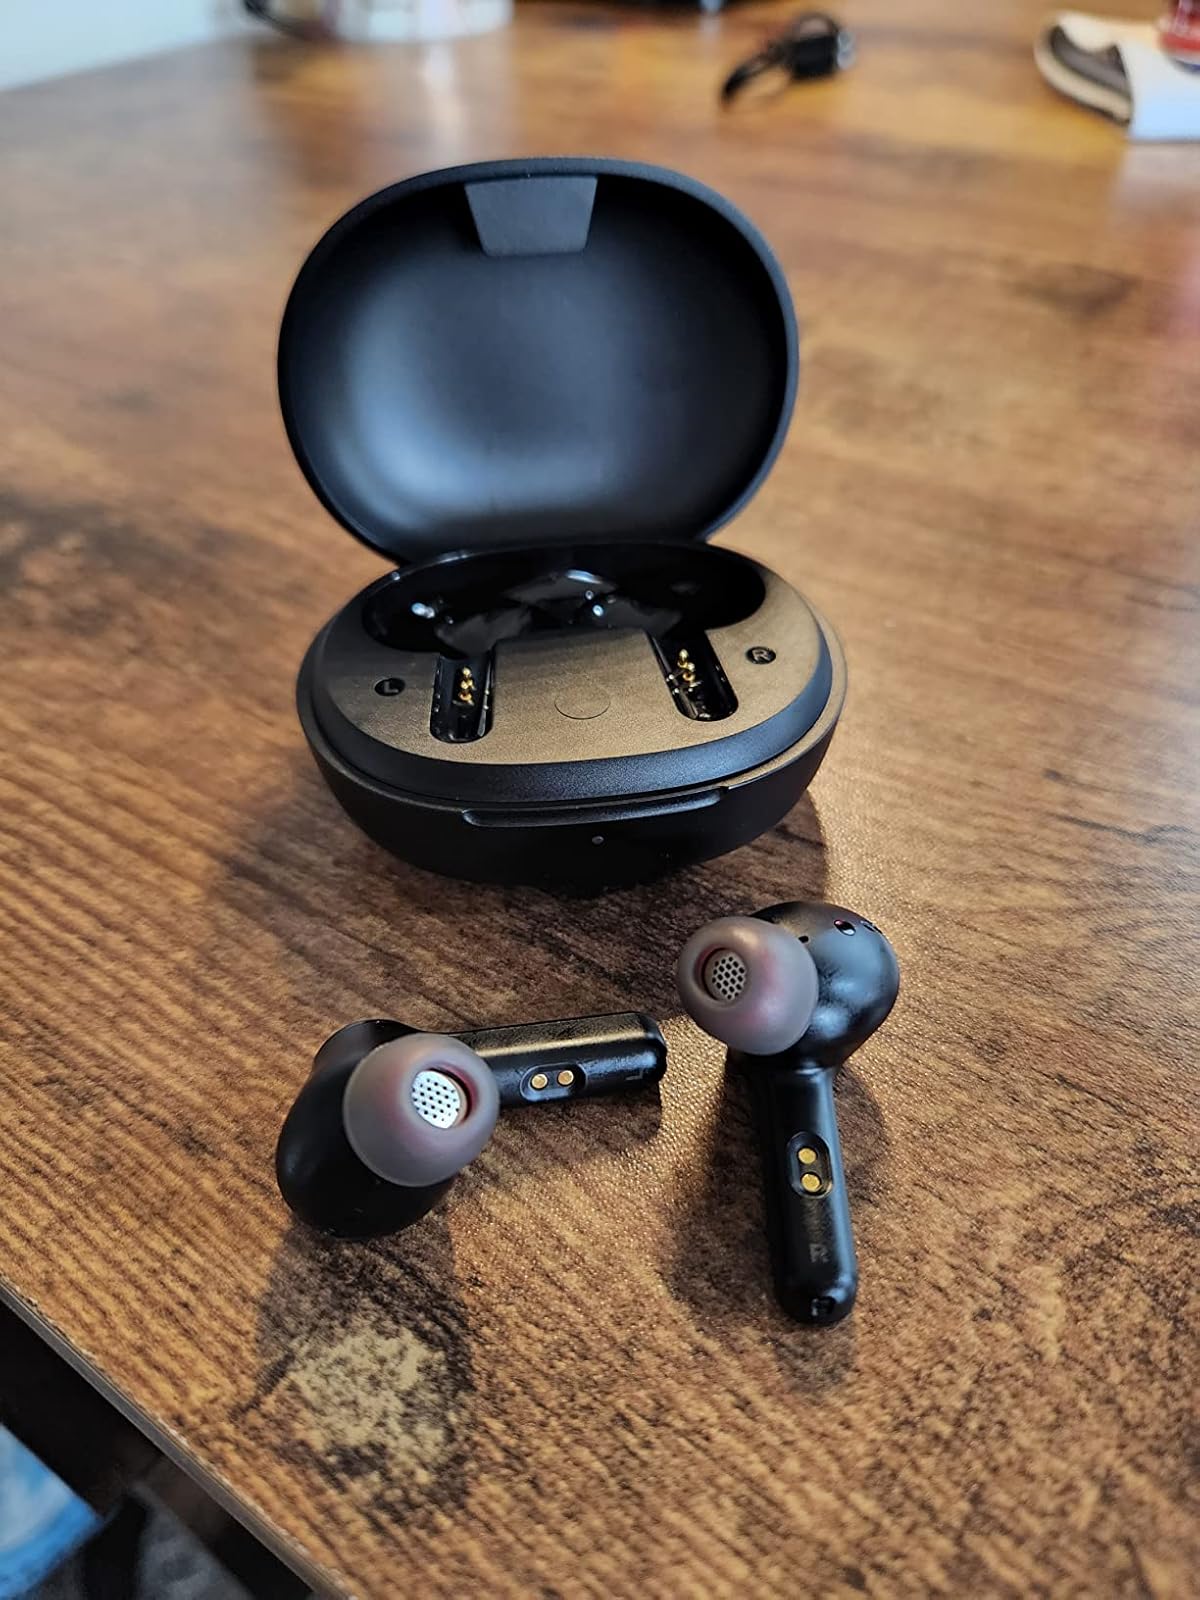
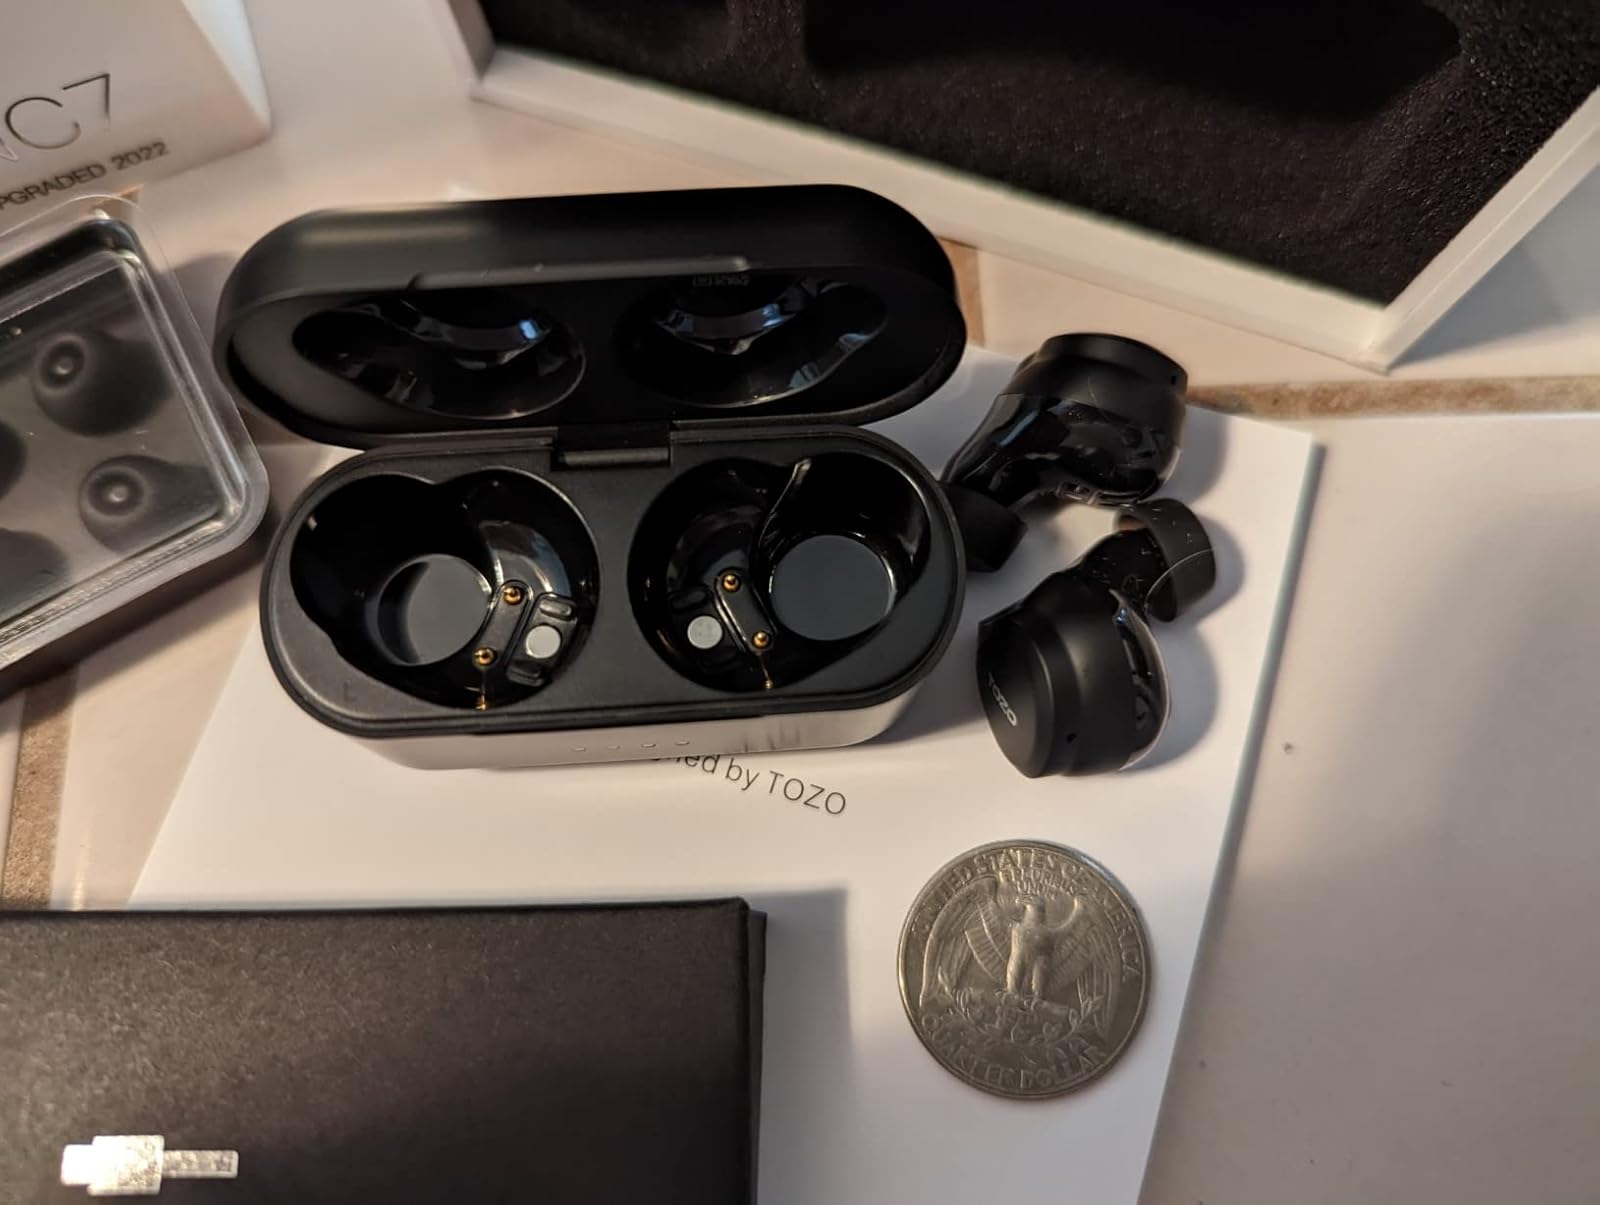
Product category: earbuds
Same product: no